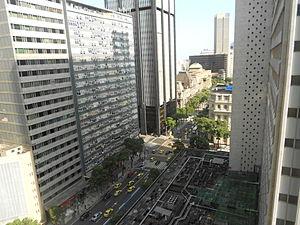
L’Avenida Rio Branco est une avenue de Rio de Janeiro.